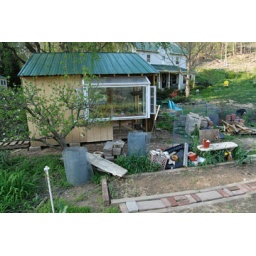
apple tree in foreground.  shed almost done, salvaged greenhouse window for next years' seed starting.